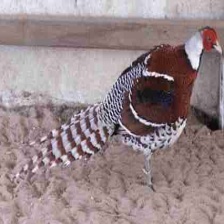
Species: ELLIOTS  PHEASANT
Scientific name: SYRMATICUS ELLIOTI